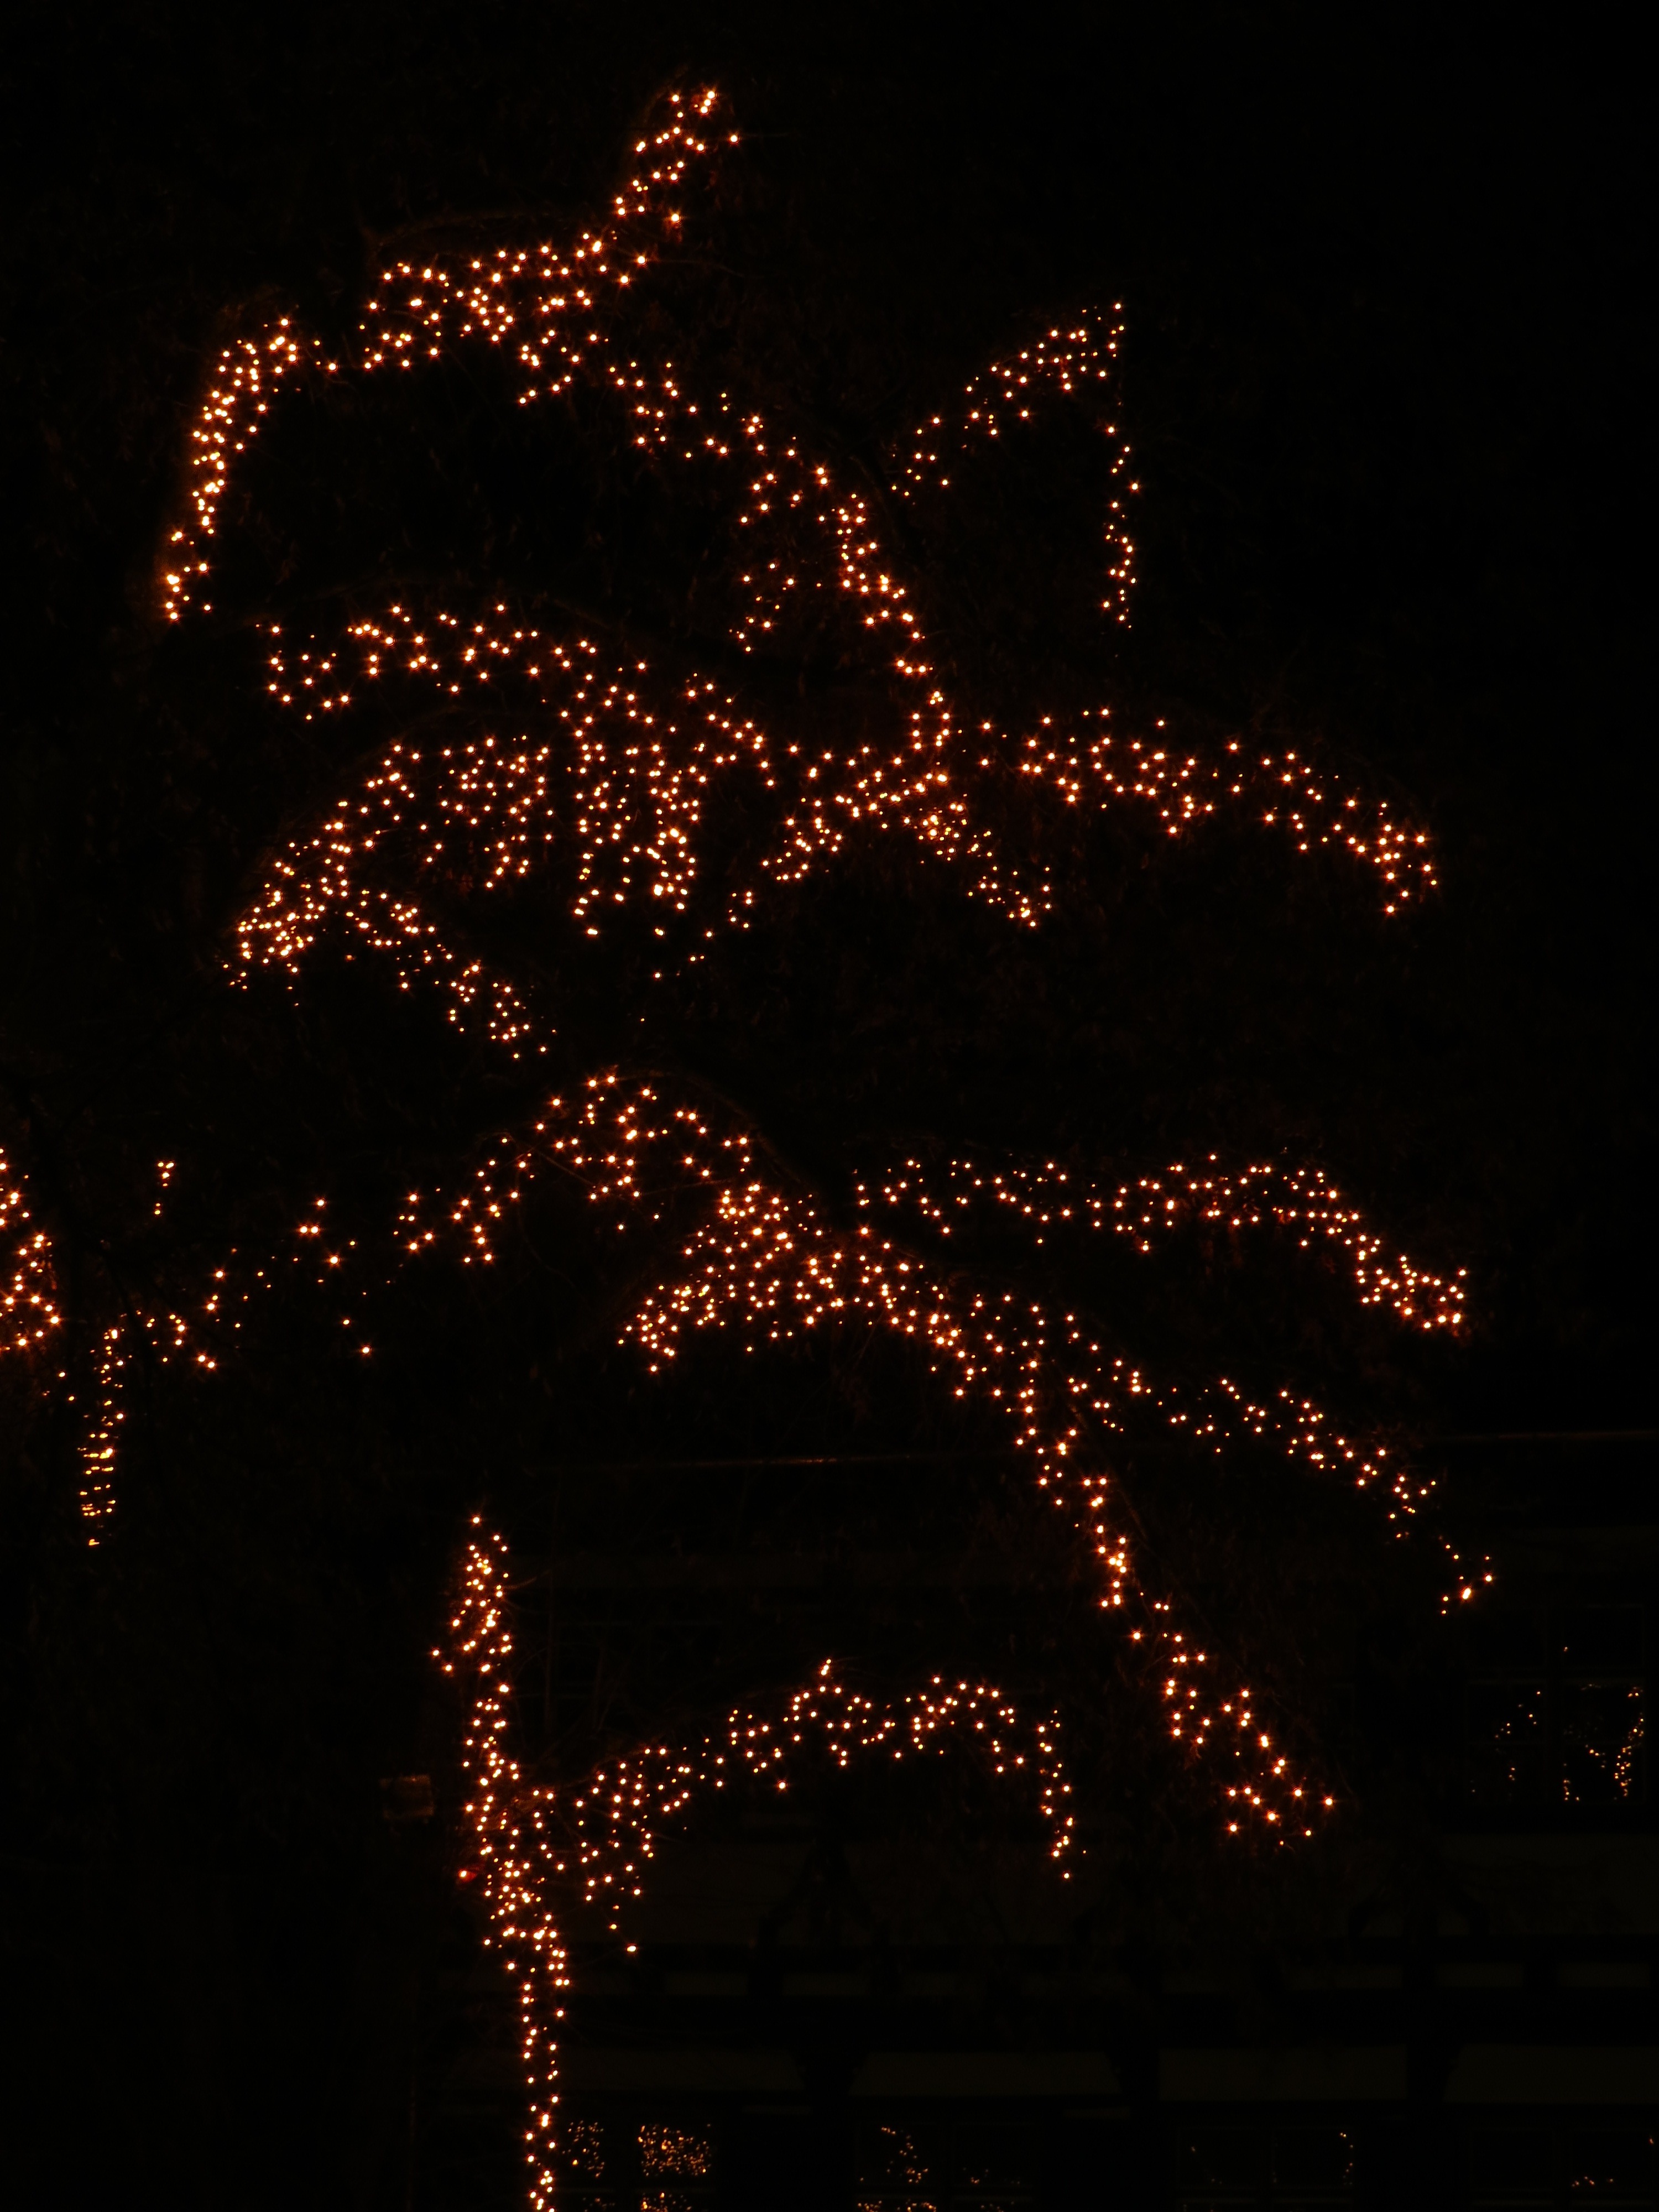
tree, light, night, dark, recreation, sparkler, decoration, darkness, christmas, lighting, illuminated, deco, advent, christmas time, aesthetic, lights, fireworks, branches, event, december, lichterkette, outdoor recreation